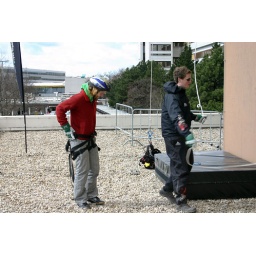
in Vienna, running down a 14 floor tall building.